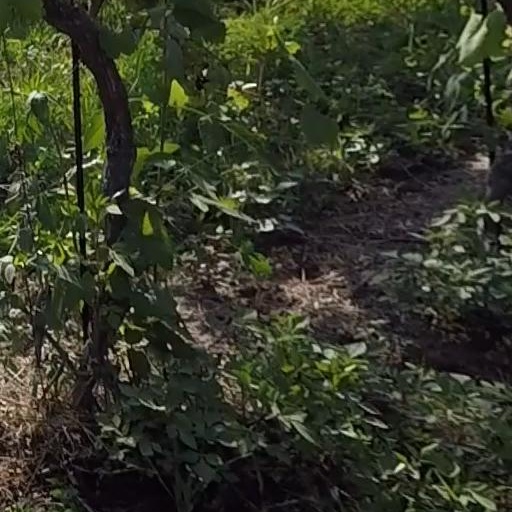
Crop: grape